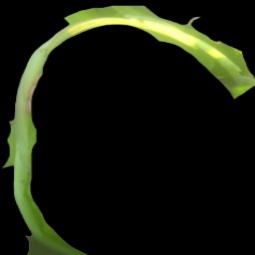
Label: Boron